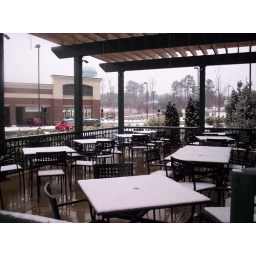
One of the open to sky restaurant near my house covered with 1&amp;quot; layer of snow